Robert Poore

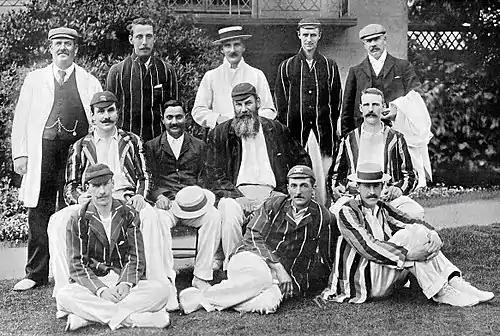
The Gentlemen team of 1899; Poore is seated on the far-right of the middle row.

The following season, Poore was the highest first-class run-scorer in England, scoring 1,399 runs (including seven hundreds) between 12 June and 12 August at an average of 116.58. Against Somerset, he made 304, which was the highest individual first-class score for Hampshire until it was surpassed by Dick Moore's 316 in 1937. While compiling his score, he shared in a partnership of 411 for the sixth wicket with fellow army officer Captain Wynyard (225) – as of this remains a Hampshire record for the sixth wicket. Poore's innings was described by the "Southern Daily Echo" as being "a remarkable feat of physical endurance" on "a sweltering July day". In 21 innings over the course of the entire season, Poore scored 1,551 runs at 91.23, a record average for an English season not broken until Don Bradman averaged 98.66 in 1930, and not surpassed by an English batsman until Herbert Sutcliffe averaged 96.96 in 1931. His form led to him being selected for the Gentlemen in the two Gentlemen v Players fixtures played that season at Lord's and The Oval, but his scores in these disappointed. Had Poore met with success in these, he would likely have played Test cricket for England in the latter half of their series against Australia, but no Test cap for England was forthcoming. In recognition of his success in 1899, Poore was selected as a "Wisden Cricketer of the Year" for 1900. He was the only Irish-born player afforded this distinction until Eoin Morgan in 2011.